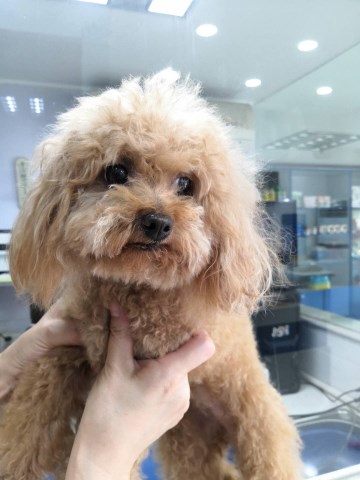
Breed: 2925-n000114-toy_poodle